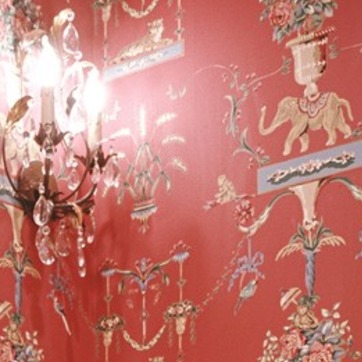
Material: wallpaper